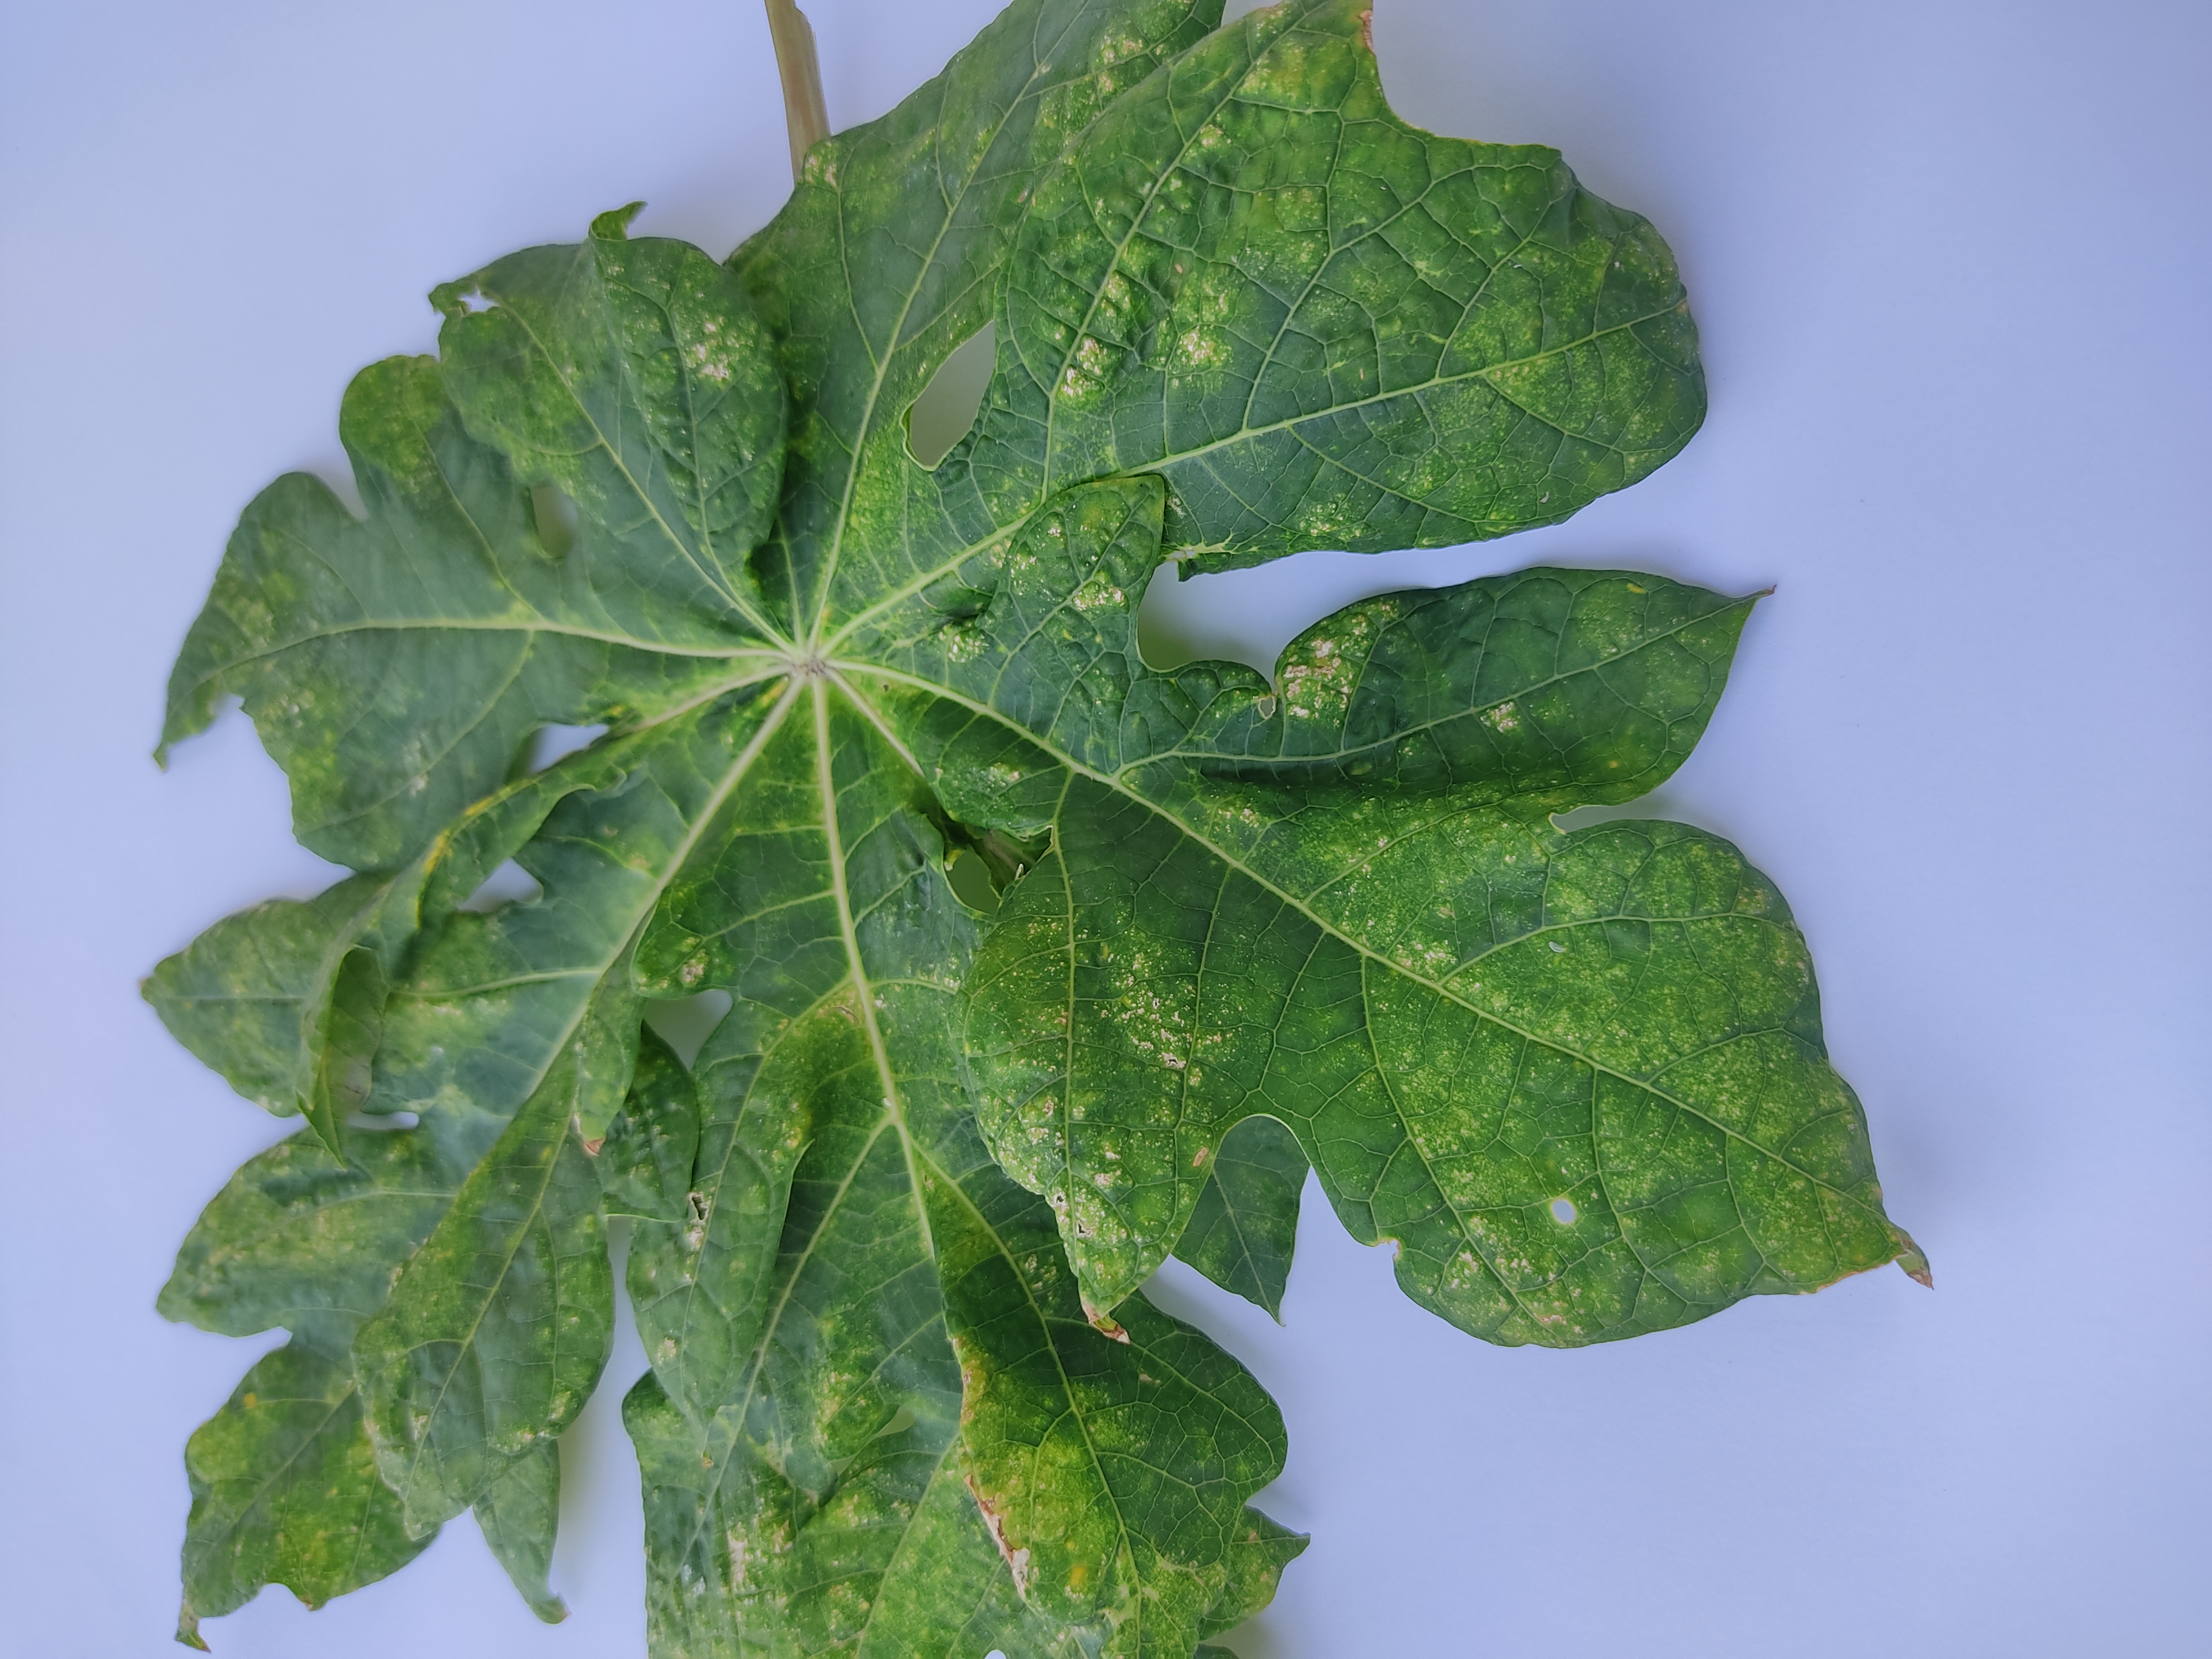
Label: Mite Disease